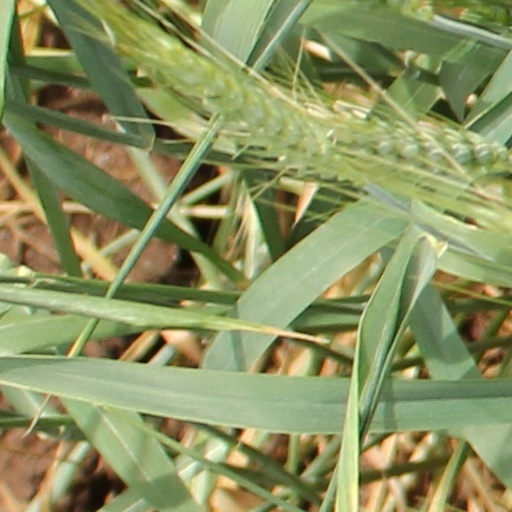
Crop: wheat